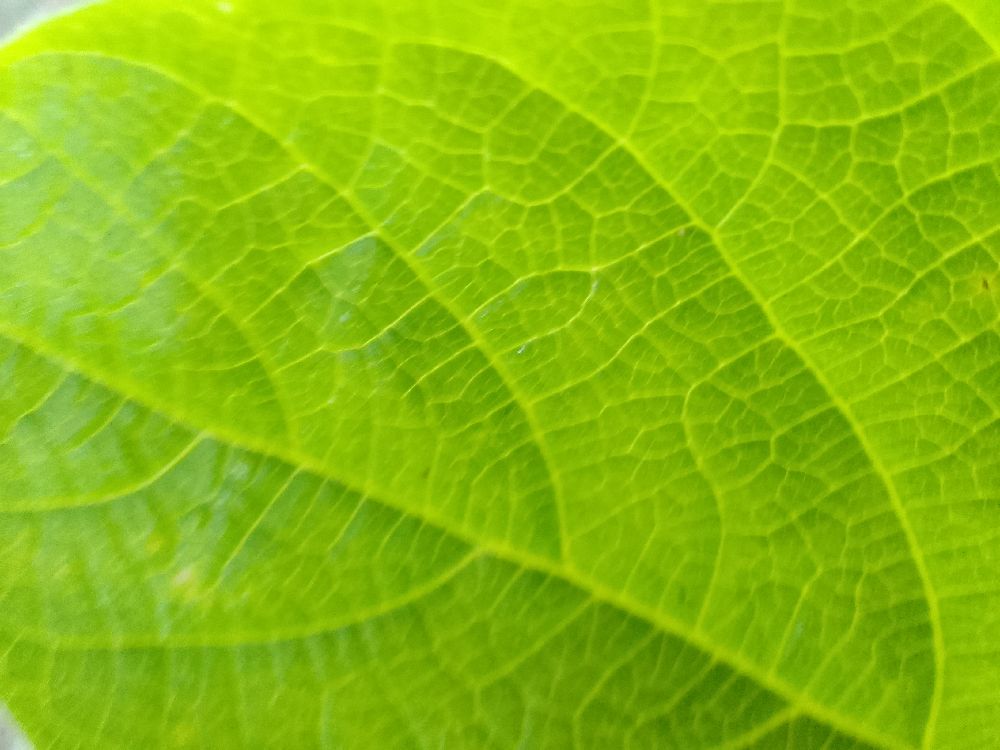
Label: healthy